Scarlet Spider (comic book)

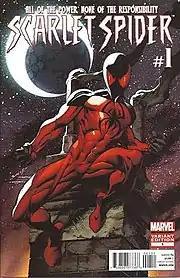
Variant cover of "Scarlet Spider", vol. 2, #1 (March 2012). Art by Mark Bagley.

On July 22, 2011, during San Diego Comic-Con, Marvel released an image to the audience depicting a burnt sweater of the original Scarlet Spider. This led many readers to assume that Ben Reilly would be returning and taking on the mantle of Scarlet Spider once again. However, through introduction of the Marvel Now event, Marvel Point One showed readers that Kaine Parker would be the main character in the new Scarlet Spider series.